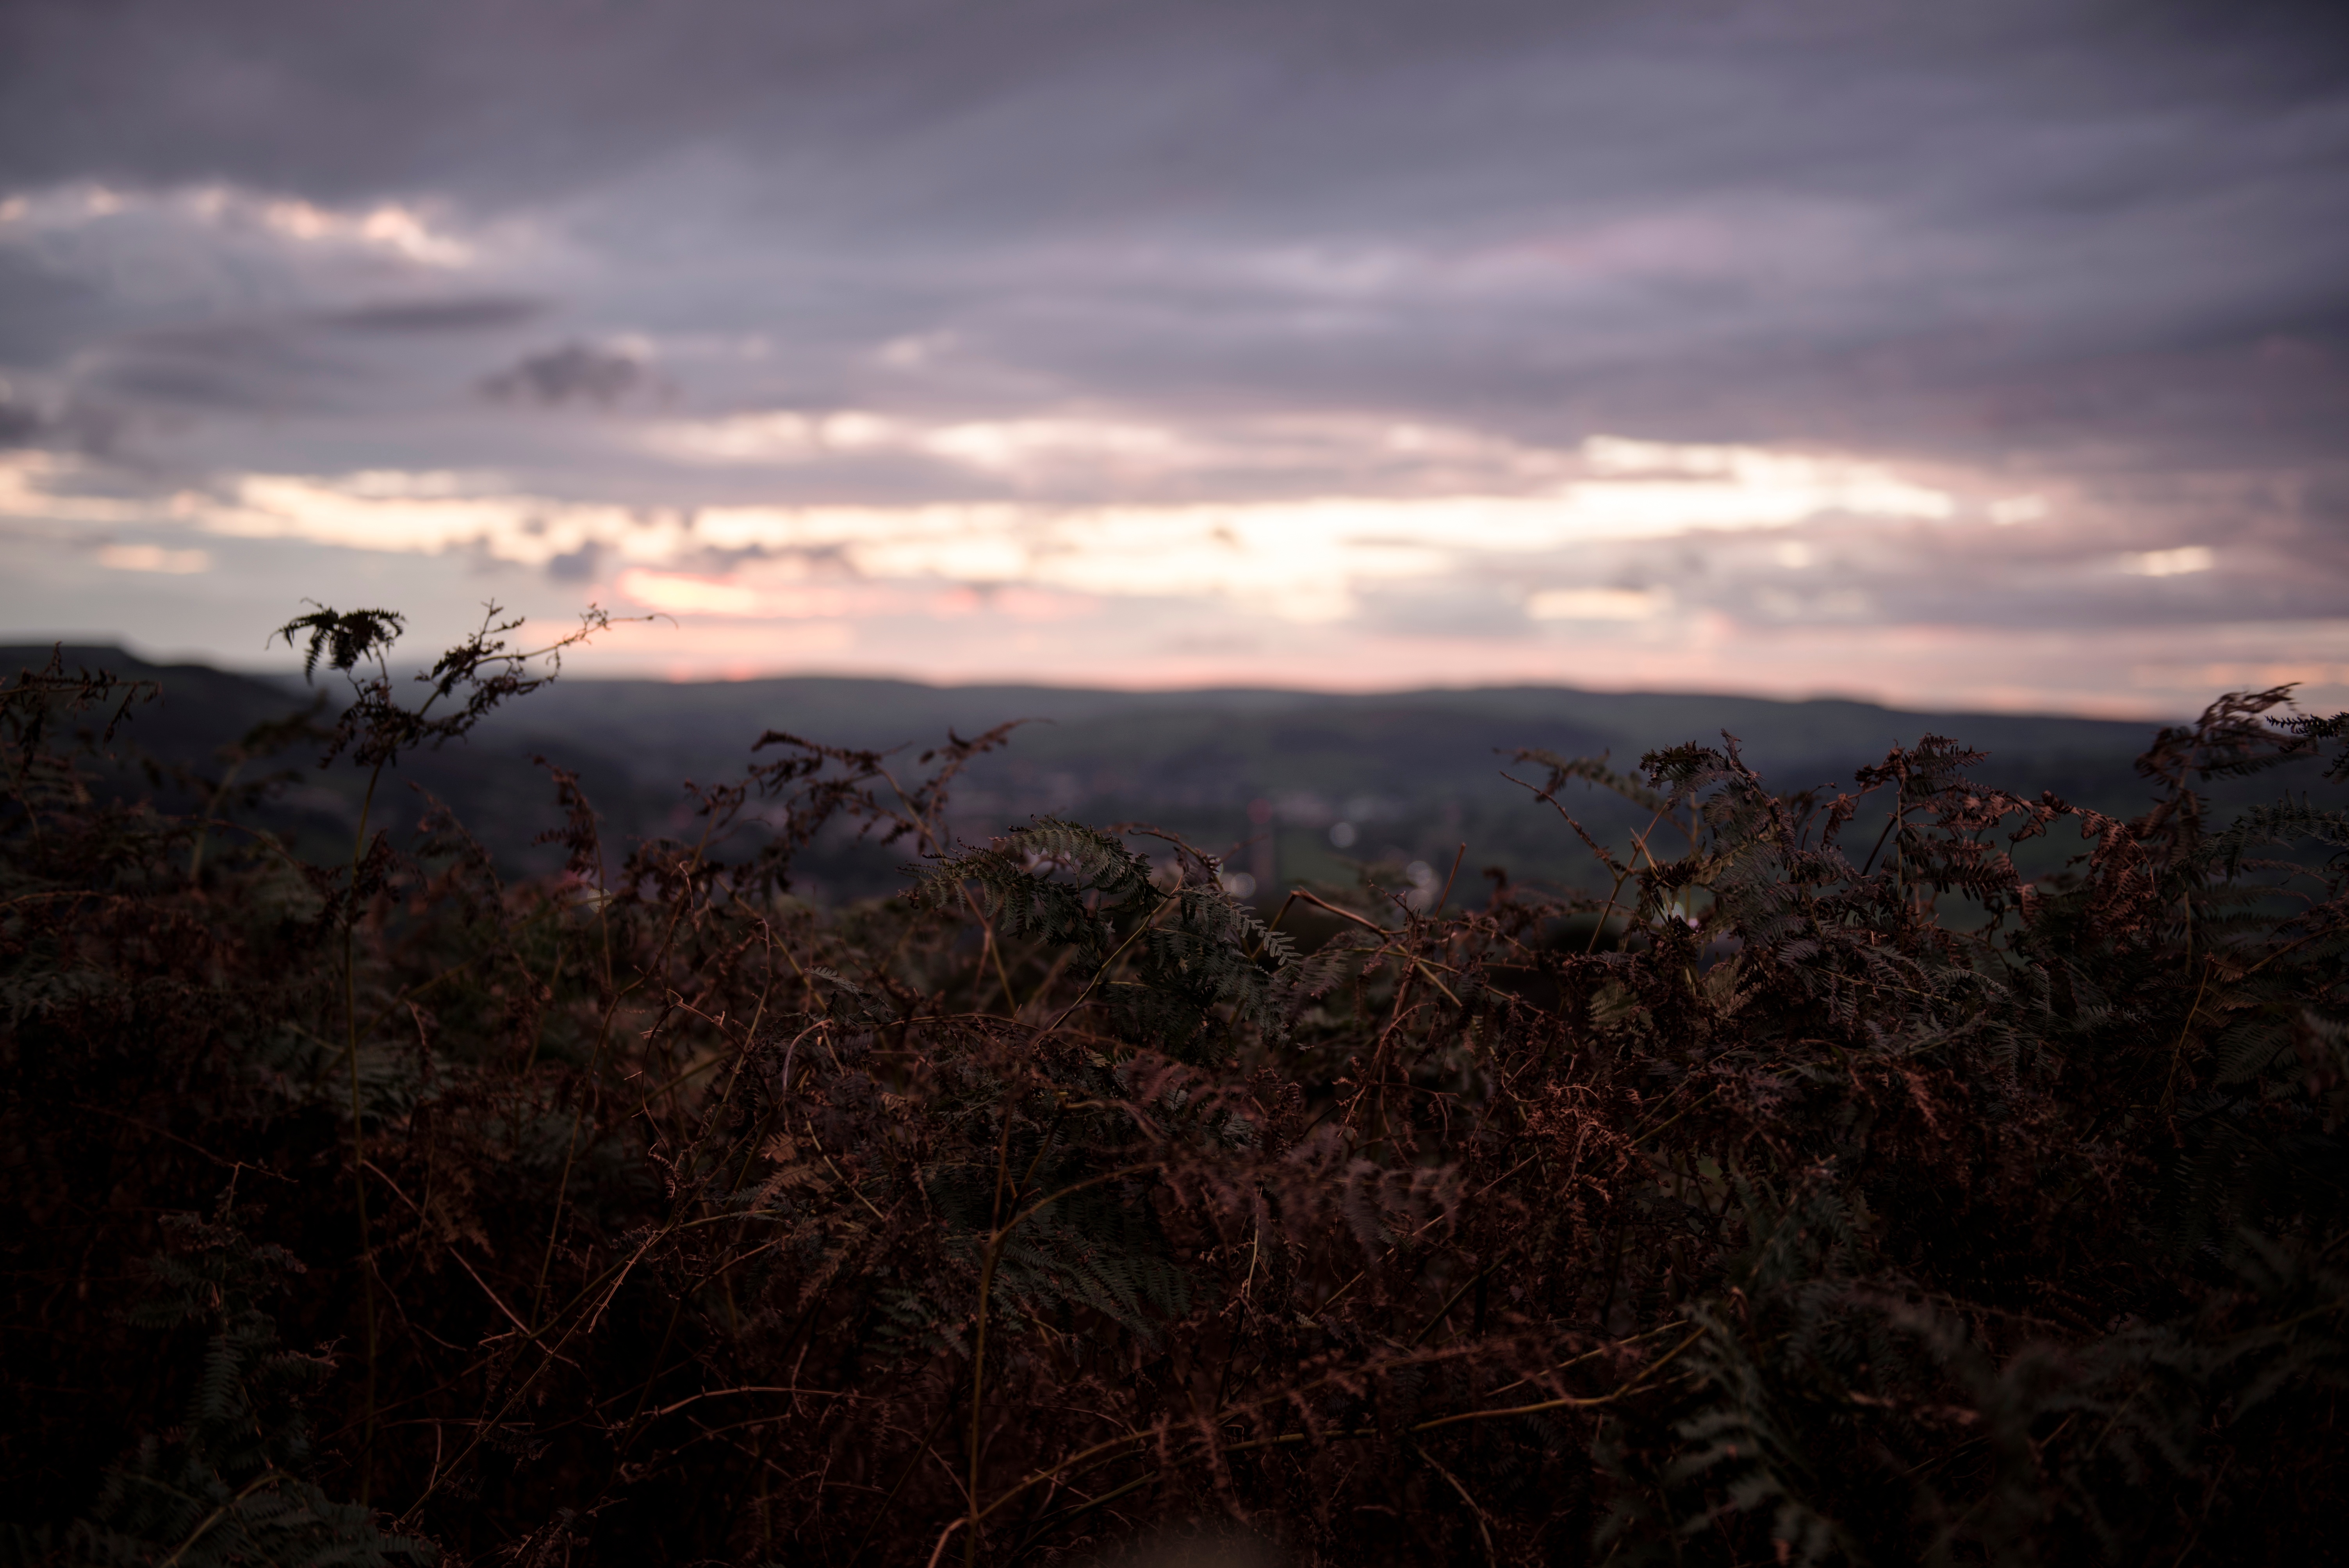
landscape, nature, grass, horizon, mountain, cloud, sky, sun, sunrise, sunset, field, prairie, sunlight, morning, hill, dawn, dusk, evening, agriculture, atmospheric phenomenon